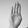
ASL letter: B